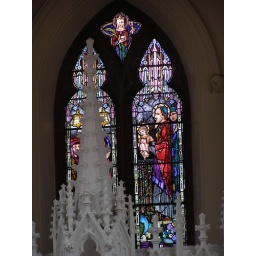
A stained glass window by Harry Clarke in St Joseph Roman Catholic Church, Colwyn Bay, Conwy